Black Madonna of Częstochowa

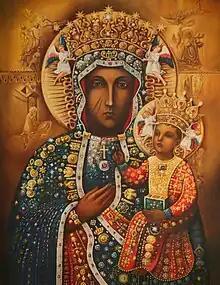
The image of the Holy Virgin of Częstochowa (derivative, after 1714), collection of Radomysl Castle

The original painting (122 centimeters × 82 centimetres or 48 by 32 inches) displays a traditional composition well known in the icons of Orthodox Christianity. The Virgin Mary is shown as the "Hodegetria" version (meaning "One Who Shows the Way" or "Οδηγήτρια" in Greek). In it, Mary directs attention away from herself, gesturing with her right hand toward Jesus as the source of salvation. In turn, the child extends his right hand toward the viewer in blessing while holding a book of gospels in his left hand. The icon shows Mary in fleur-de-lis robes.